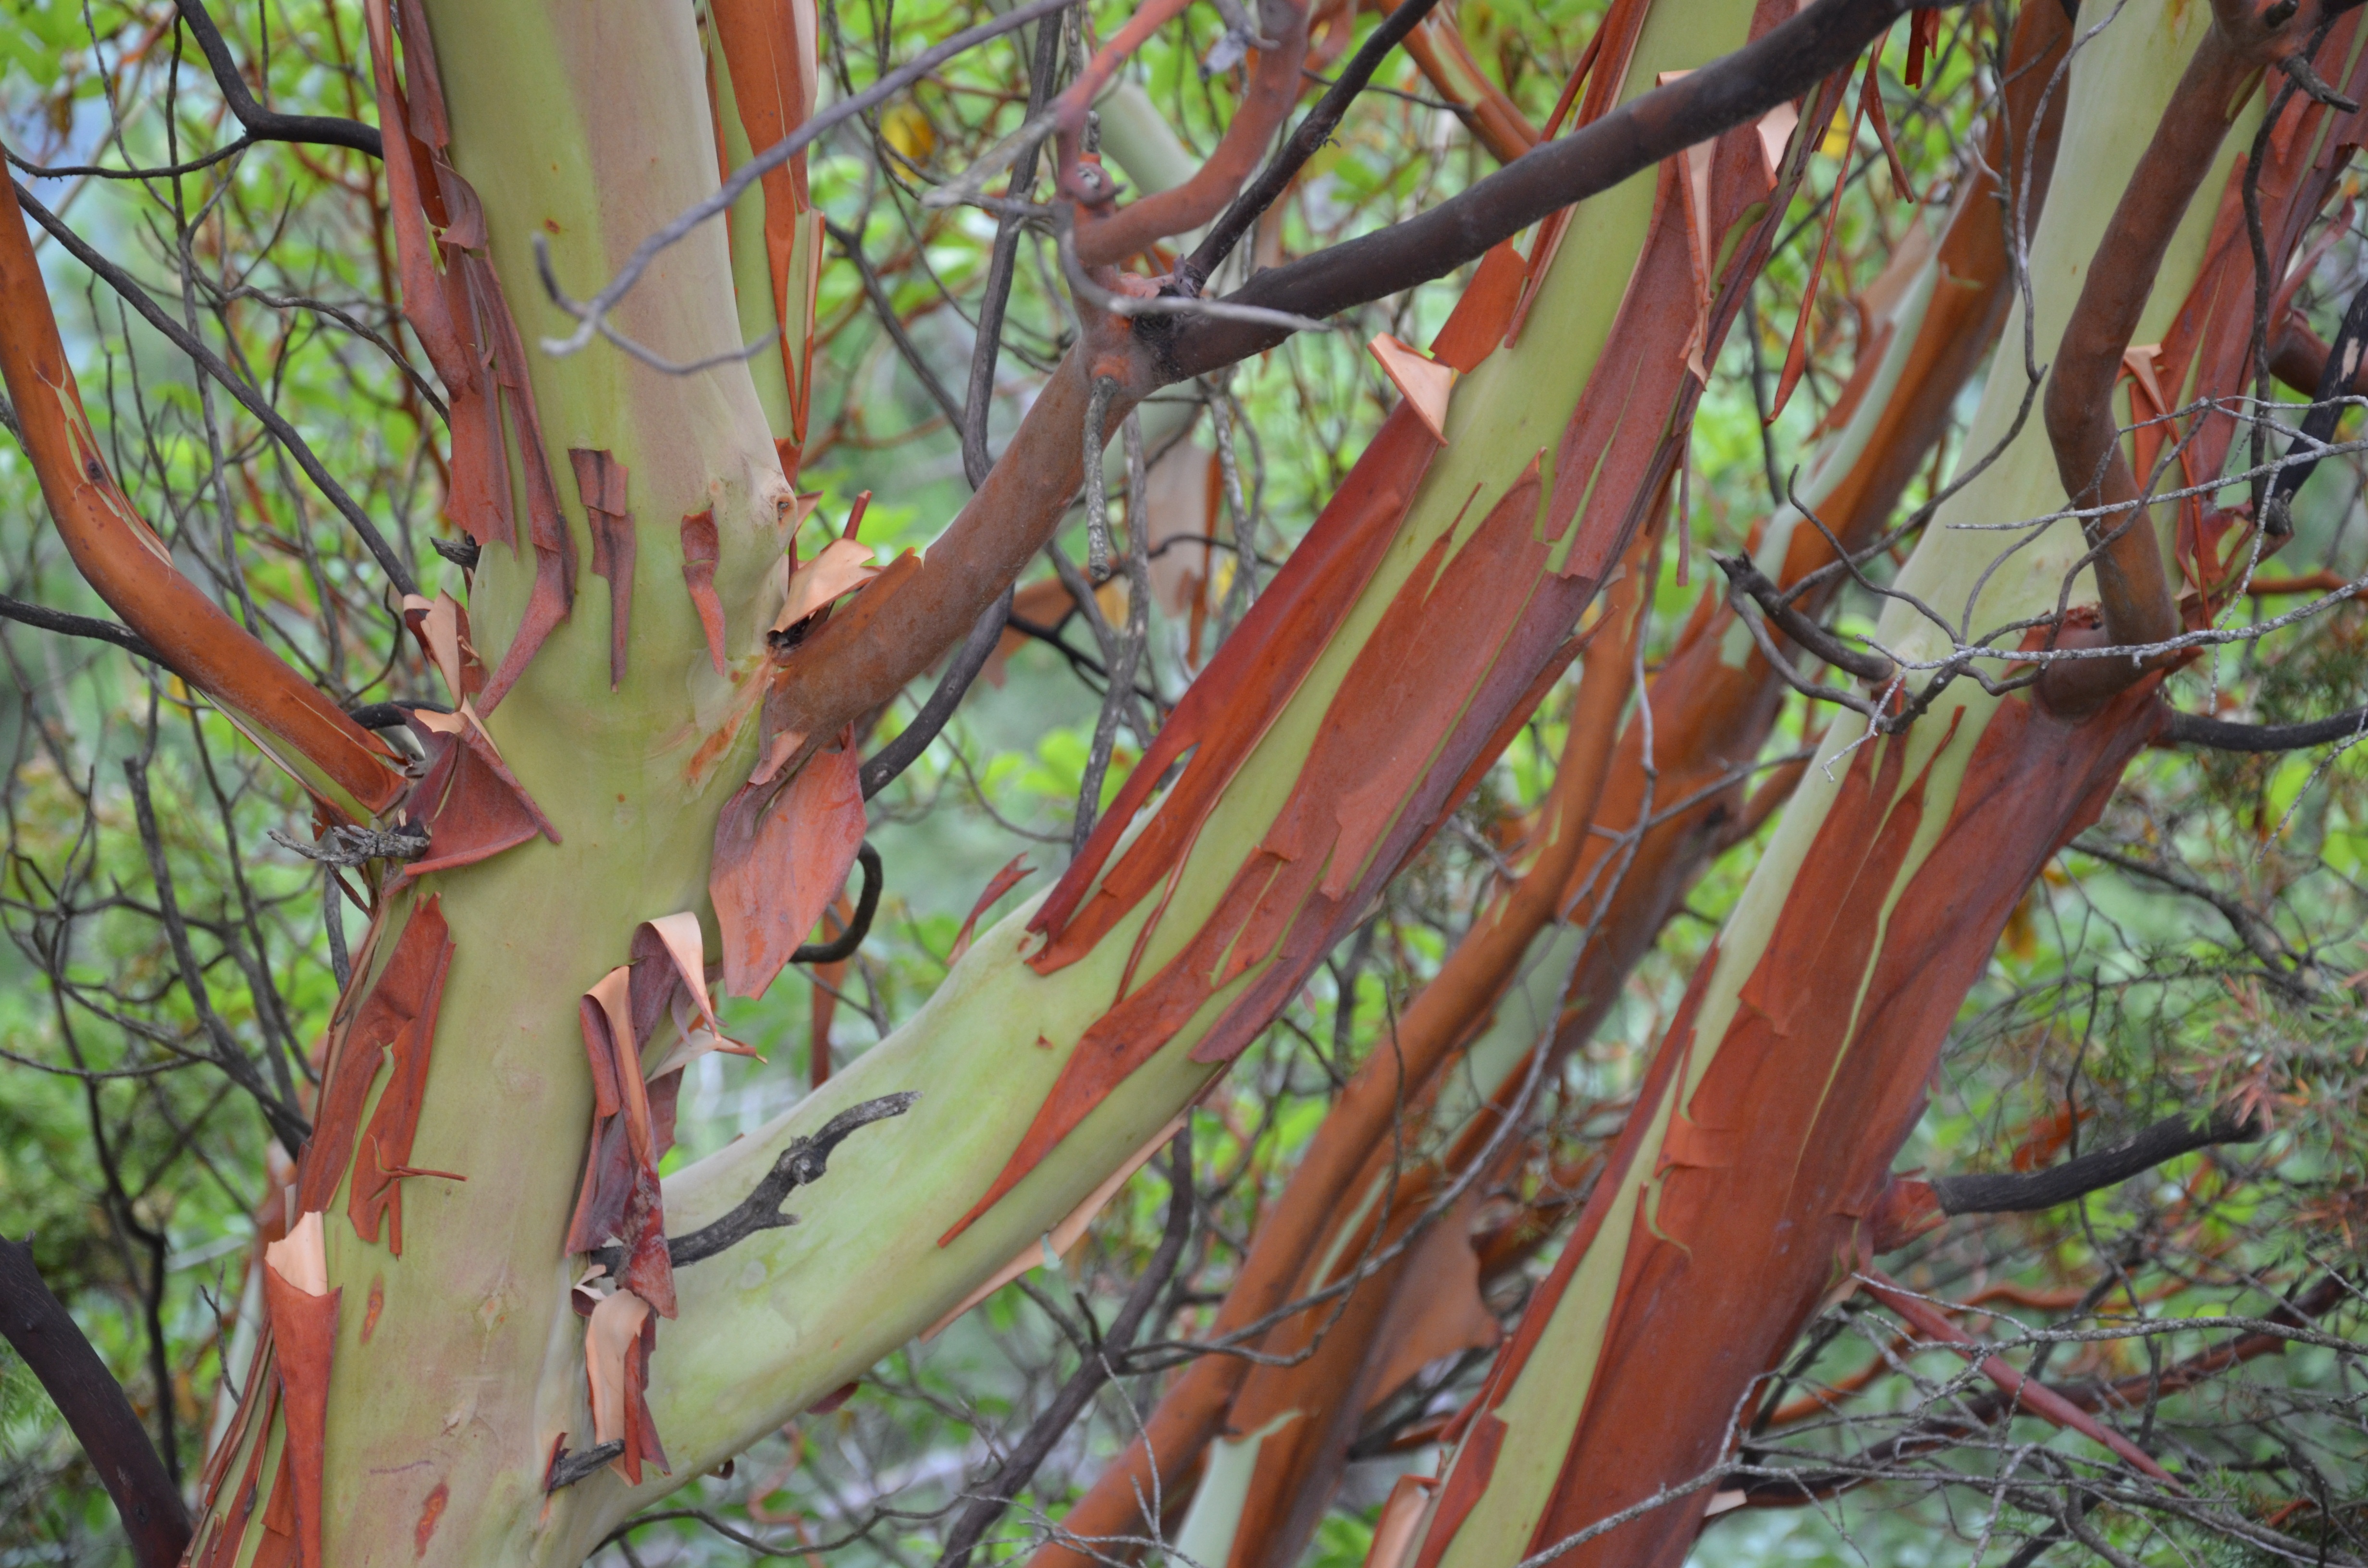
tree, nature, branch, plant, leaf, fall, flower, trunk, foliage, golden, red, jungle, autumn, botany, flora, leaves, bright, mood, flowering plant, plant stem, woody plant, land plant